Ashton-under-Lyne railway station

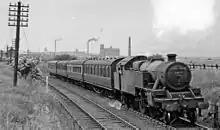
Local train approaching Ashton (Charlestown) Station in 1951

The station, known originally as Ashton, was opened by the Ashton, Stalybridge & Liverpool Junction Railway (AS&LJR) on 13 April 1846. The AS&LJR was absorbed by the Manchester & Leeds Railway in 1847, which was then renamed the Lancashire & Yorkshire Railway (LYR). The LYR renamed it Ashton (Charlestown) in 1874. The LYR amalgamated with the London & North Western Railway at the start of 1922, and these in turn amalgamated with several other companies on 1 January 1923, to form the London, Midland & Scottish Railway during the 1923 Grouping. It then passed to the London Midland Region of British Railways on nationalisation in 1948. It was renamed Ashton-under-Lyne on 6 May 1968.